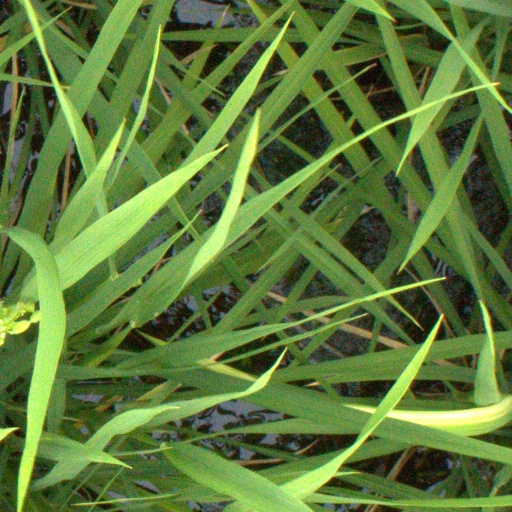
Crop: rice